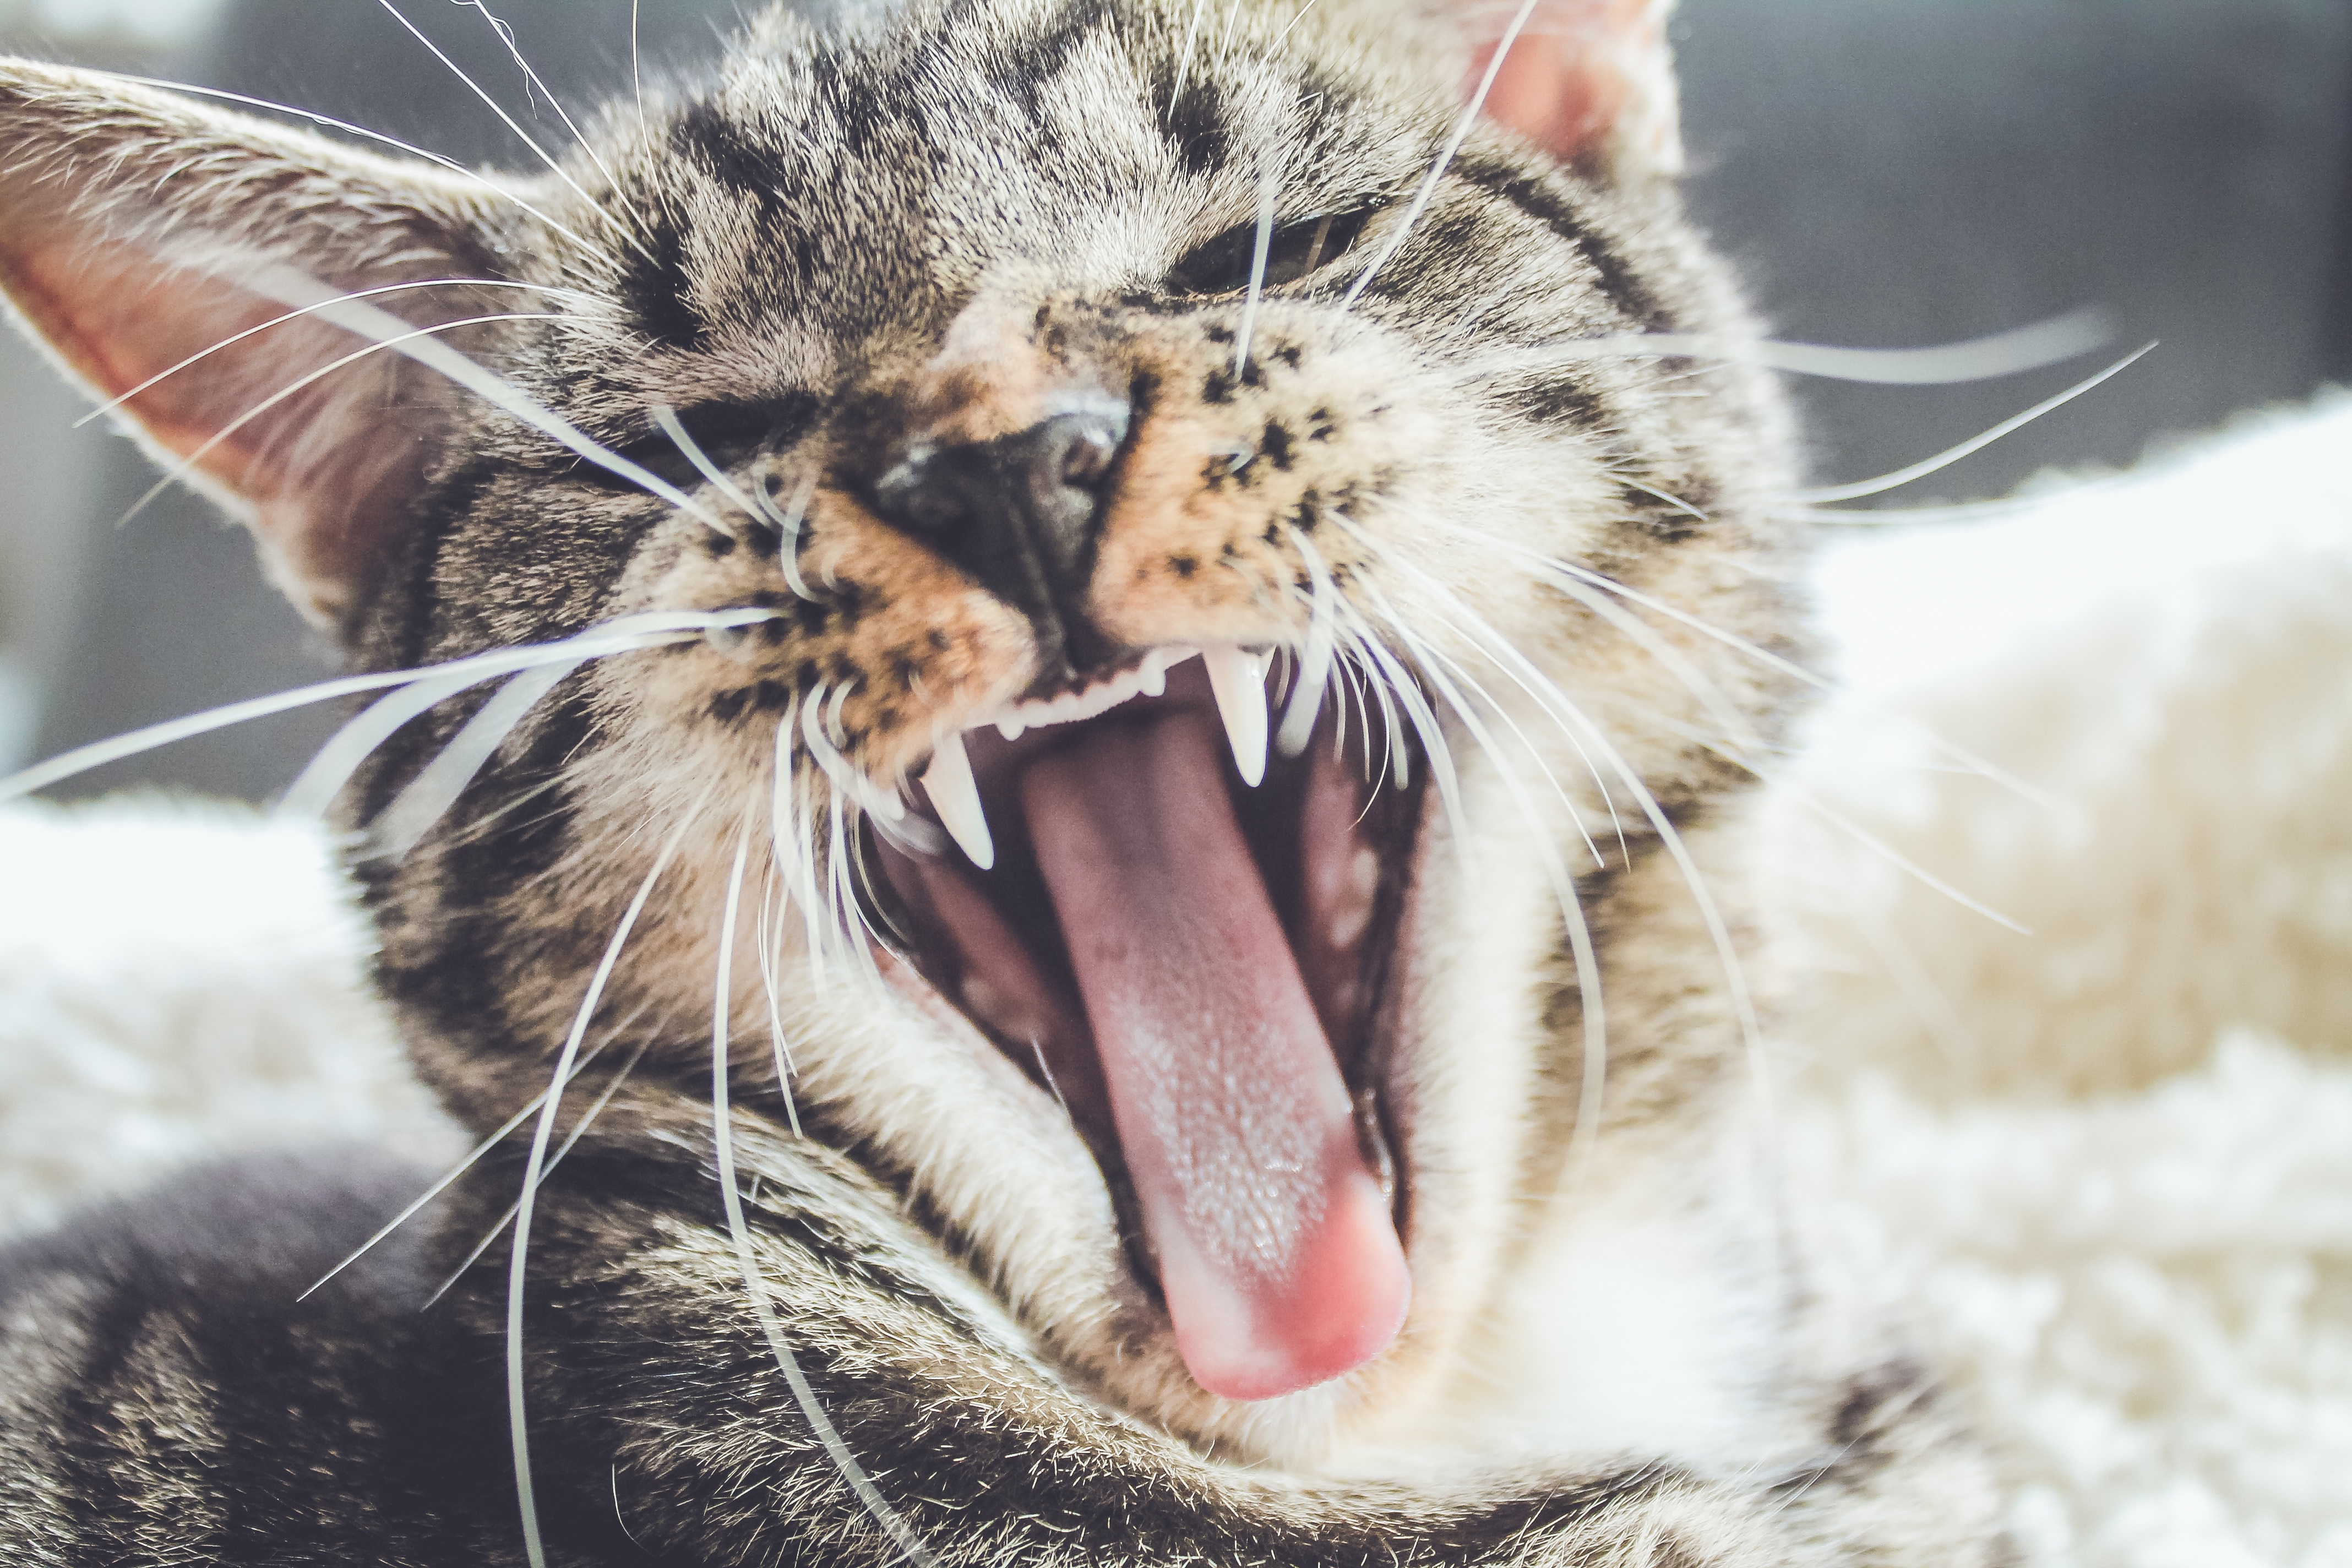
wildlife, pet, kitten, cat, mammal, whisker, facial expression, fauna, yawn, close up, nose, whiskers, snout, tiger, eye, vertebrate, tongue, organ, macro photography, wild cat, small to medium sized cats, cat like mammal